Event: Nepal Earthquake
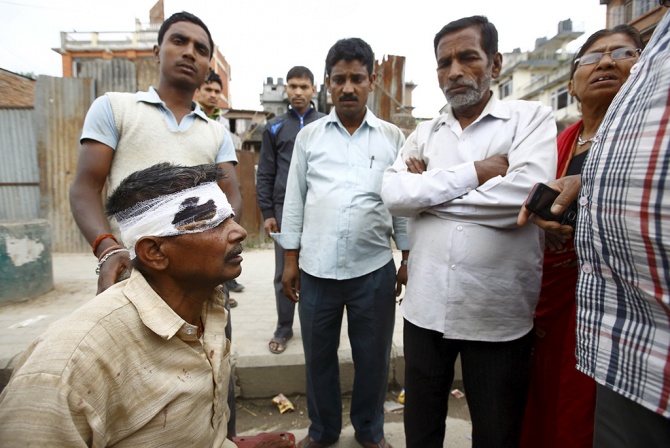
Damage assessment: damage